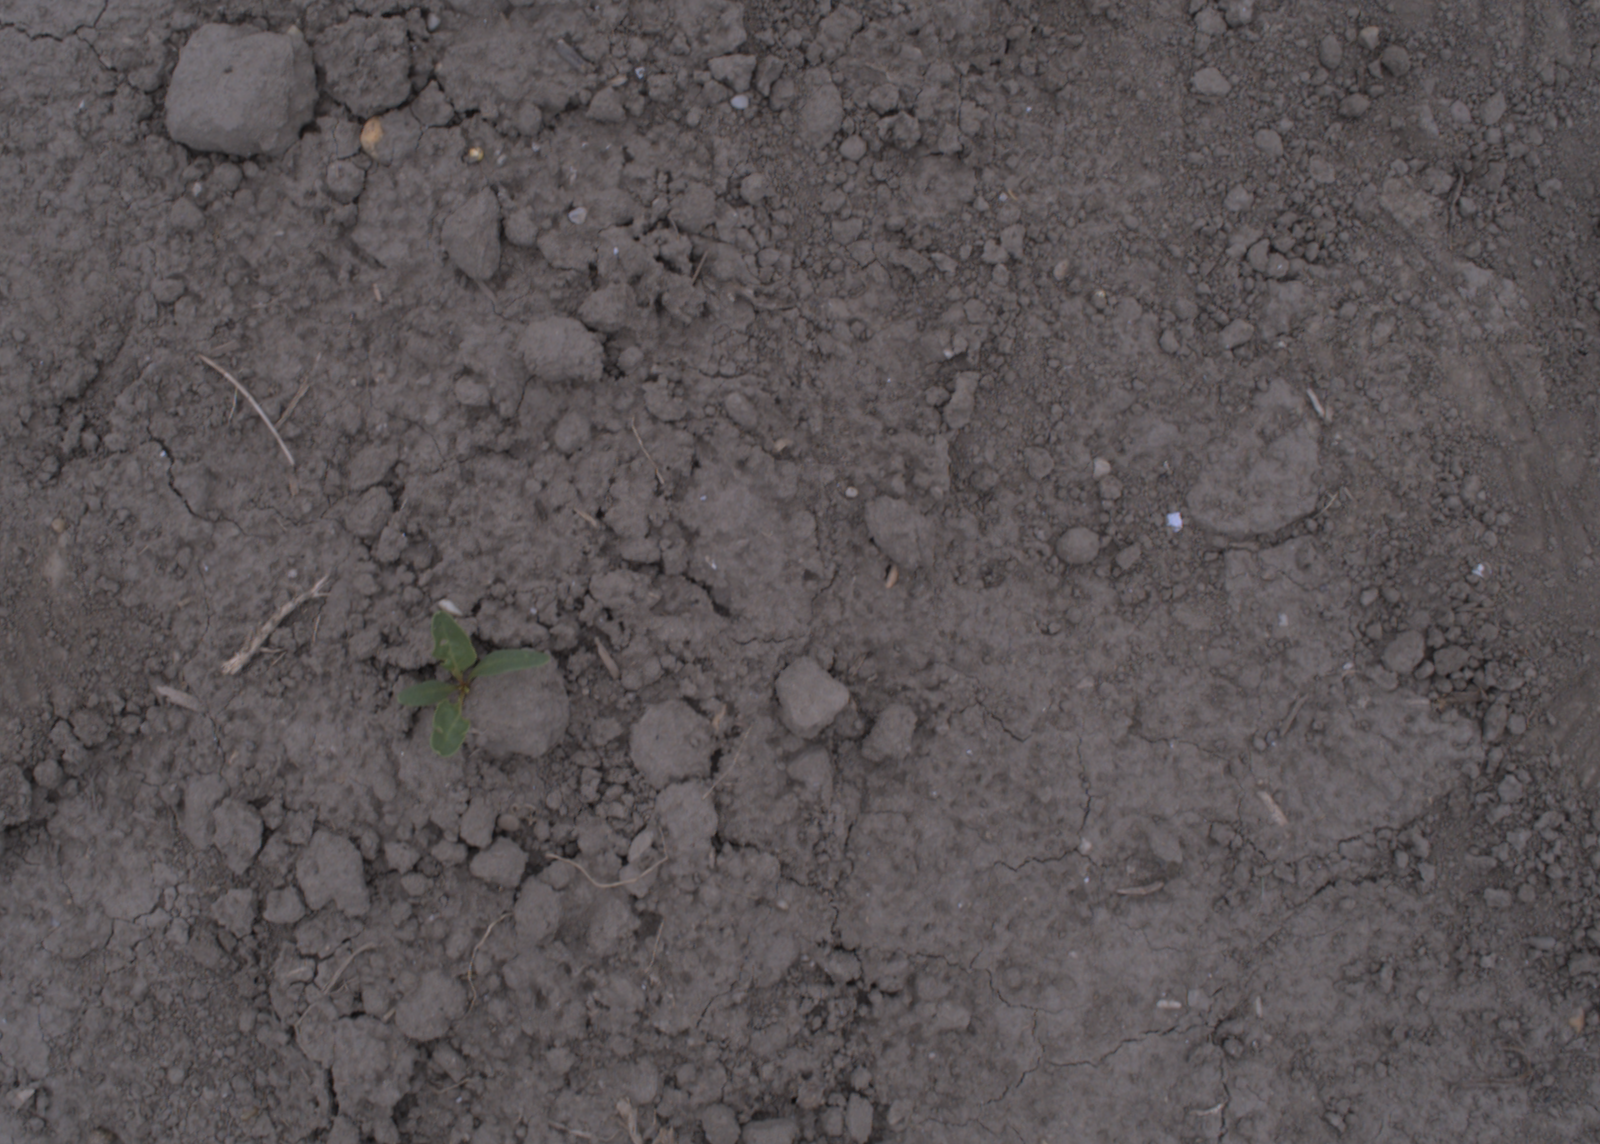
Capture date: 17.08.2020 10:54:26
Weather: cloudy
Wind: light
Seeding date: 21.07.2020
Plant canopy height (mm): 910